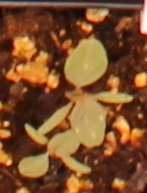
Label: Redroot Pigweed